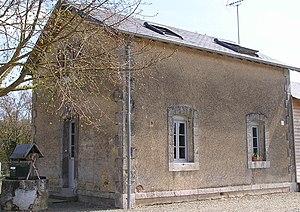
Ancienne gare de la Chapelle-Huon
La Chapelle-Huon doit son nom à l’un de ses anciens seigneurs, nommé Hugo. Son nom apparaît pour la première fois en 1233 sous l’appellation Parrochia de Capella Hugonis. Elle est peuplée de 547 habitants. Elle est située à 7,5 km de Saint-Calais et 44 km du Mans, et dépendait autrefois du doyenné de Saint-Calais, de l’archidiaconé de Montfort, et du diocèse du Mans. Elle relève du département de la Sarthe, qui constitue depuis 1790 la partie orientale de l’ancienne province du Maine.